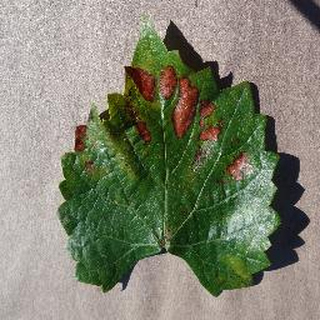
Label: grape_esca_black_measles